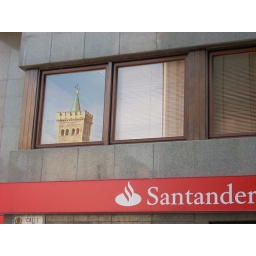
Magdalena's mudejar bell tower reflected in a bank's window